Sonic Colors

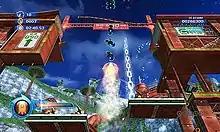
Sonic uses the Orange Rocket, one of the eight Wisps in "Sonic Colors".

A major aspect of "Sonic Colors" is the ability to activate Wisp power-ups. There are eight different types of Wisps, each with their own unique advantage dependent on their color. Normal white-colored Wisps allow the player to get a speed boost at any time. The "Cyan Laser" turns Sonic into a laser that can bounce off solid surfaces to change the laser's path and to travel through power lines, while the "Yellow Drill" allows Sonic to drill through soft ground and water. The "Orange Rocket" allows Sonic to blast upward to tremendous heights; the "Pink Spikes" allows Sonic to bond to walls and ceilings and to perform a spin dash to gain velocity and to destroy objects; the "Green Hover" enables Sonic to hover and to perform dashes across lines of rings; the "Blue Cube" gives Sonic the ability to turn blue blocks into blue rings and vice versa; and the "Purple Frenzy" turns Sonic into a berserker that chomps through anything in its path, increasing in size as it continues to eat.